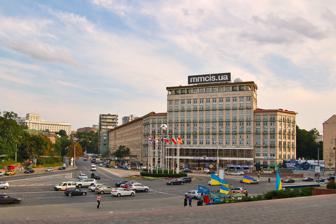
Building: Hotel Dnipro
Country: Ukraine
Year built: 1964
Hotel in Kyiv, Ukraine Hotel Dnipro General information Location Ukraine Address 1/2 Khreshchatyk Kyiv , Ukraine Opening 1964 Owner Smartland Technical details Floor count 12 Design and construction Architect(s) Viktor Yelizarov, Nataliia Chmutina Other information Number of rooms 186 Parking 56 parking spaces Website www.dniprohotel.ua Hotel Dnipro ( Ukrainian : Готель Дніпро ) is a four-star hotel located in central Kyiv , the capital of Ukraine , on European Square , next to Khreschatyk Street and near Maidan Nezalezhnosti (Independence Square). The hotel was built in 1964 in a location which originally was occupied by Kyiv's Hotel Yevropa. The interior and design of the restaurant in the Hotel Dnipro was made by the architect Irma Karakis . Formally state owned, in July 2020 the hotel was sold to the private real estate company Smartland . Smartland won an open auction with their bid of ₴1,111,111,222.22 (about US$40 million (at the time)). Location The four-star Dnipro Hotel is located in the center of Kyiv on European Square . It is situated next to Khreschatyk Street and near Maidan Nezalezhnosti (Independence Square). The area where the modern building sits is significant to the history of Kyiv and its geography. Being located close to the Dnieper and facing it directly, the view out of the hotel rooms is appreciable, overlooking the river and the Kyiv Hills covered in parks, churches and museums. See also Ukraine portal List of hotels in Ukraine#Kyiv References Citations